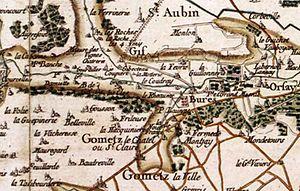
Carte de la région de Gif-sur-Yvette (91) au XVIIe siècle par Cassini.
Gif-sur-Yvette est une commune française du département de l’Essonne en région Île-de-France. Elle est le bureau centralisateur du canton éponyme. Elle est située à vingt-quatre kilomètres au sud-ouest de Paris.